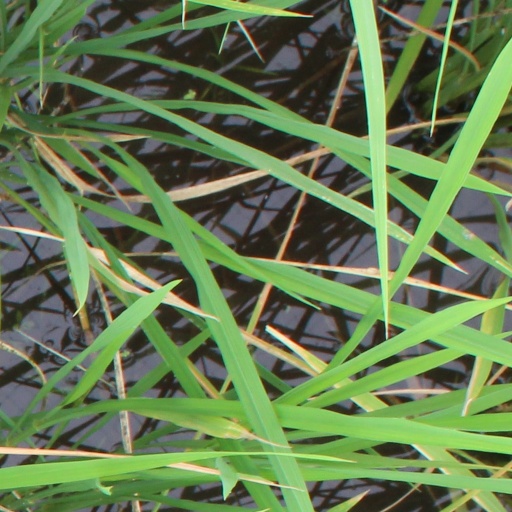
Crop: rice